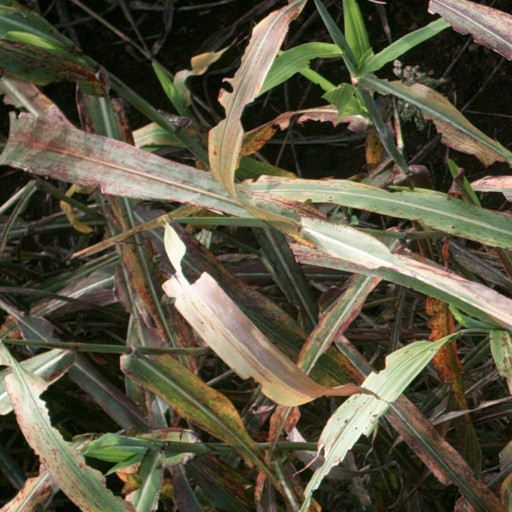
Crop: sorghum